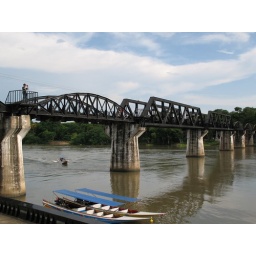
The notorious bridge over the river Kwai. The centre section was rebuilt after being knocked out by Allied precision bombing